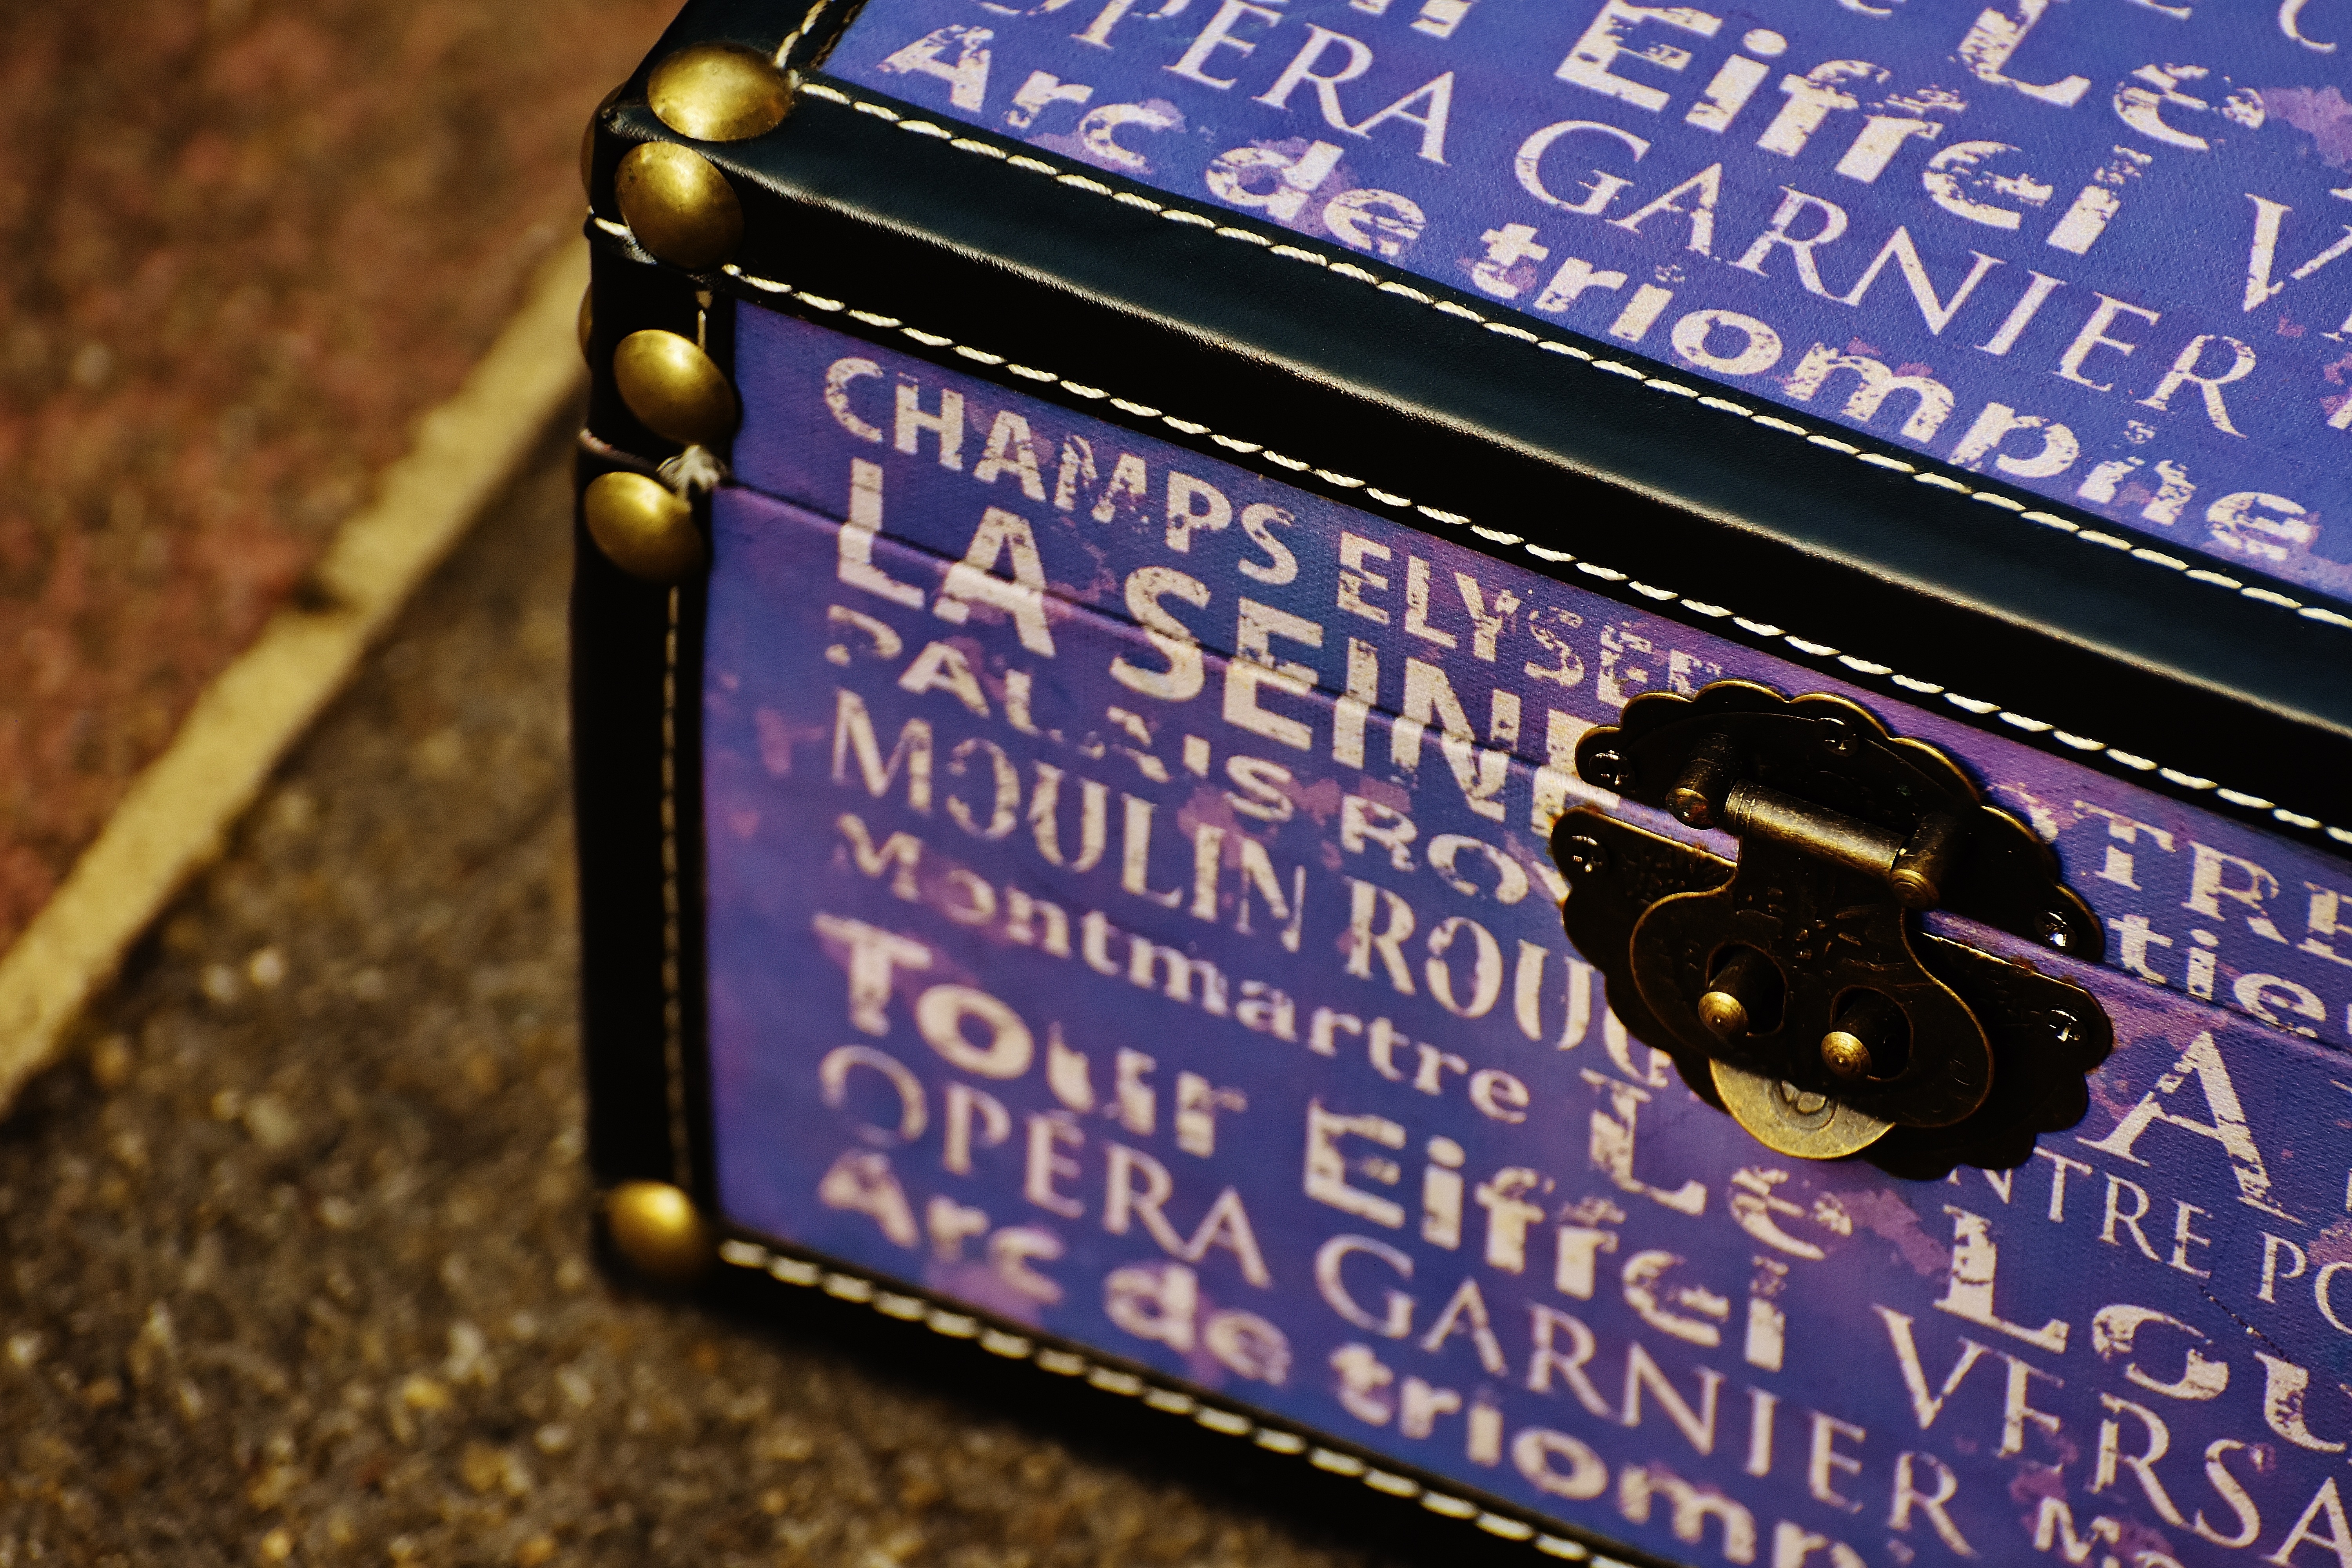
number, sign, color, castle, blue, box, luggage, ornament, chest, font, shape, closure, casket